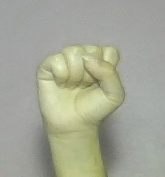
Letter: saad